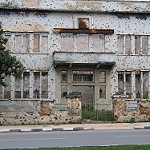
Label: buildings